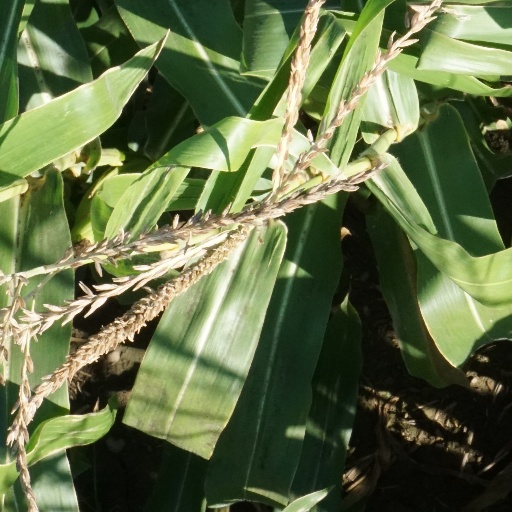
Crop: maize; corn